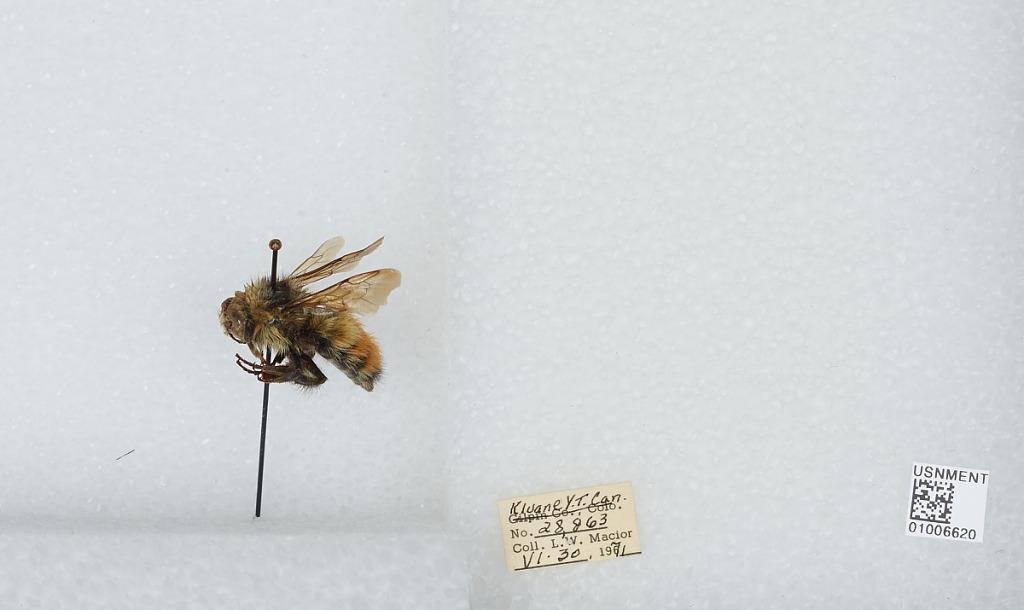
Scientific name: Bombus (Pyrobombus) flavifrons Cresson
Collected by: L. Macior
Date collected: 1971-6-30
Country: Canada
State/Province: Yukon Territory
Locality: Kluane
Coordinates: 60.75, -139.5